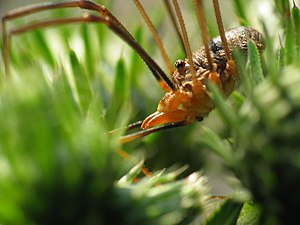
Mejere
Opiliones er en orden af 8-benede hvirvelløse dyr, med over 6.300 arter. Mejere er spindlere ligesom edderkopper, men laver i modsætning til edderkopperne ikke spind og har ikke en todelt krop. Bør ikke forveksles med mejeredderkopper, som man kender fra husets fugtige hjørner.